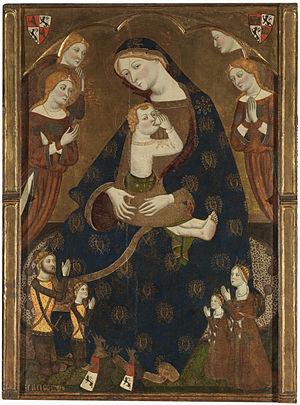
Jaume Serra est un peintre catalan de l'art gothique qui s'est développé en Catalogne dans un style italo-gothique influencé par la peinture siennoise introduit par Ferrer Bassa. Il est actif entre 1358 et 1390.